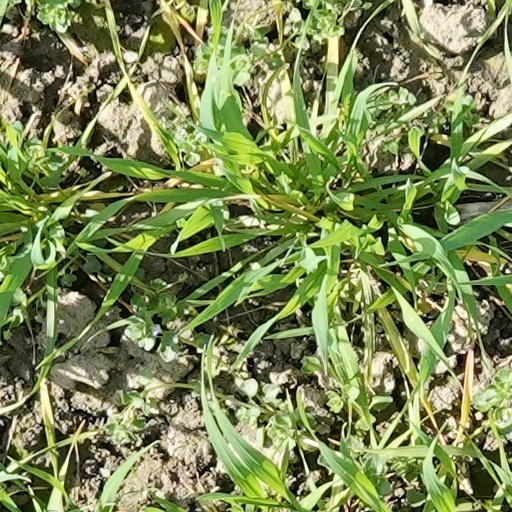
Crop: wheat